Tom Curran (cricketer)

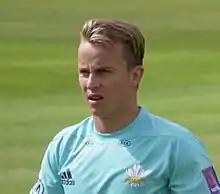
Curran in 2017

Thomas Kevin Curran (born 12 March 1995), is an English cricketer who represents England in Test matches, One Day Internationals and Twenty20 Internationals. He plays for Surrey County Cricket Club in English domestic cricket. He is a right-arm fast-medium bowling all-rounder . He made his international debut for England in June 2017. He is the son of former Zimbabwe international cricketer Kevin Curran, and the brother of both Zimbabwe batsman Ben Curran and England and Surrey all-rounder Sam Curran.